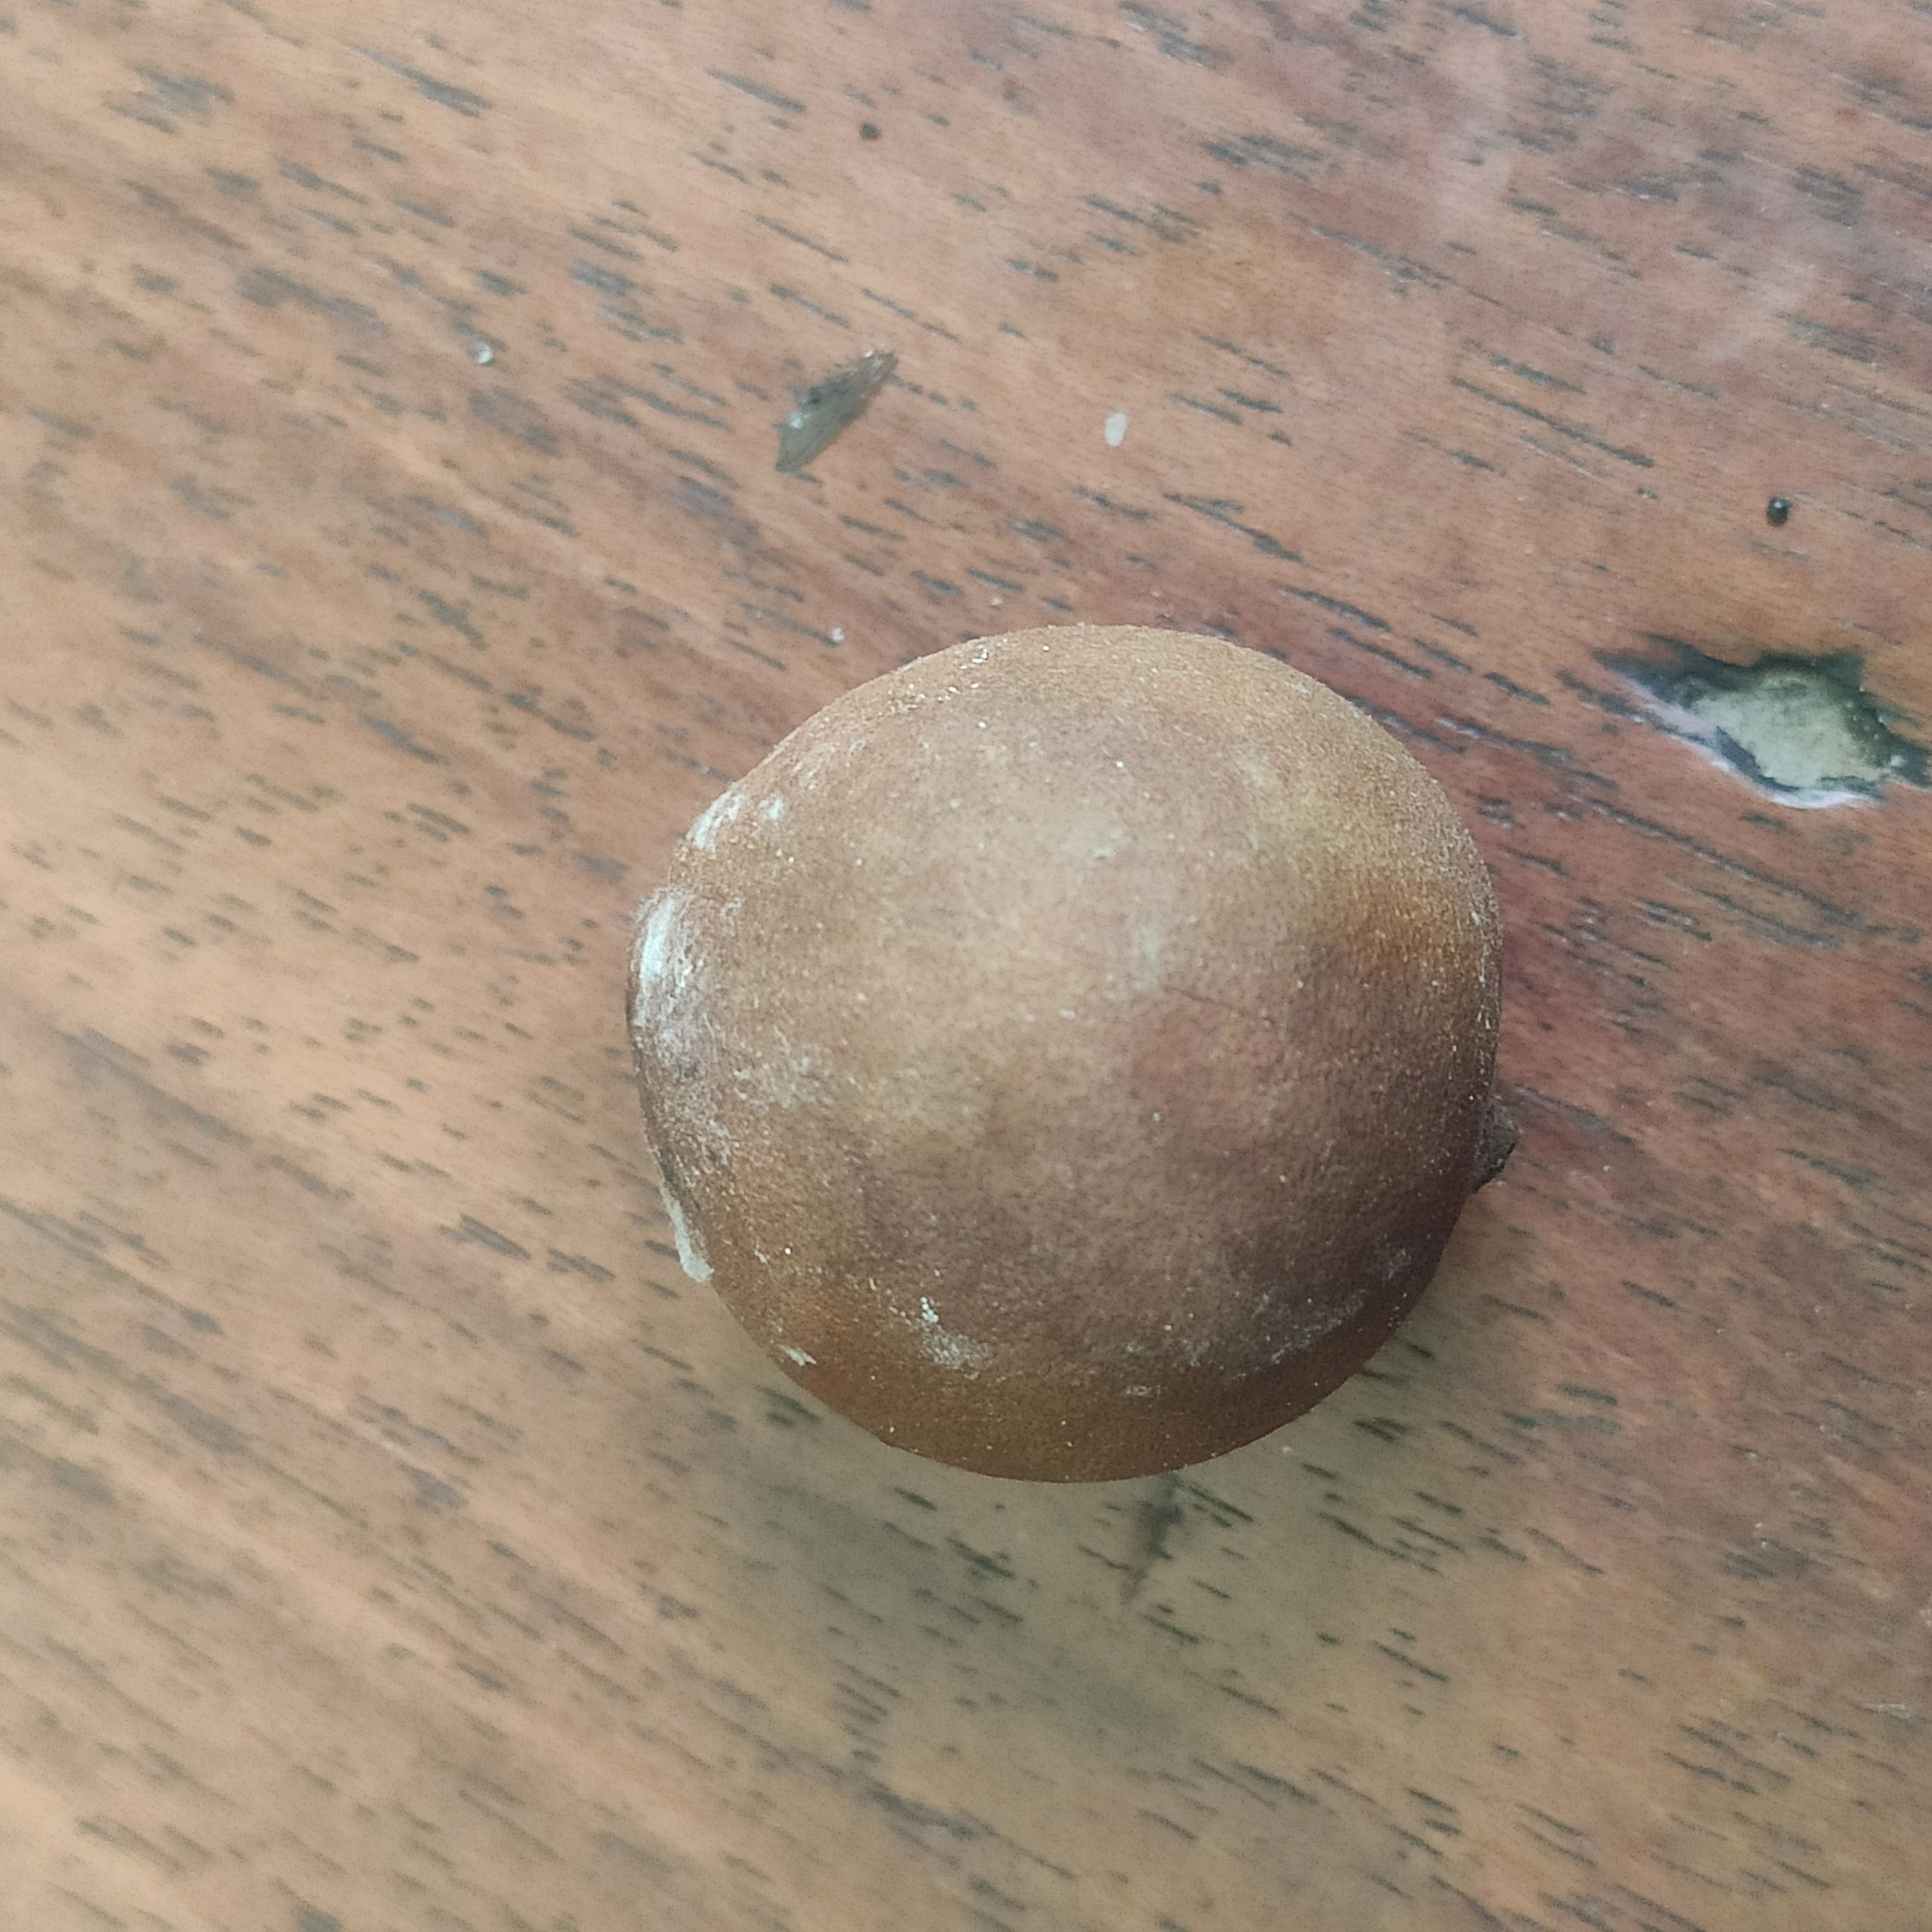
Fruit: burmese-grape
Grade: 2nd-grade